Christianity in Uzbekistan

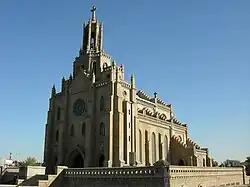
Sacred Heart Cathedral, Tashkent (Roman Catholic)

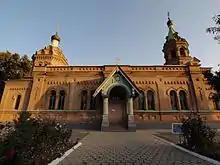
A Russian Orthodox church in Samarkand

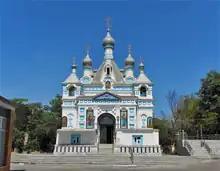
Alexander Nevsky Cathedral, Tashkent

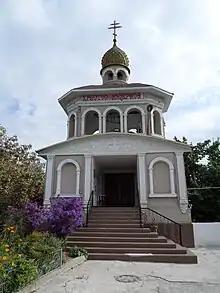
The Church of Hieromartyr Hermogenes in Tashkent

Christianity in Uzbekistan is a minority religion.